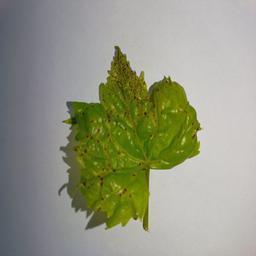
Label: Bacterial Leaf Spot